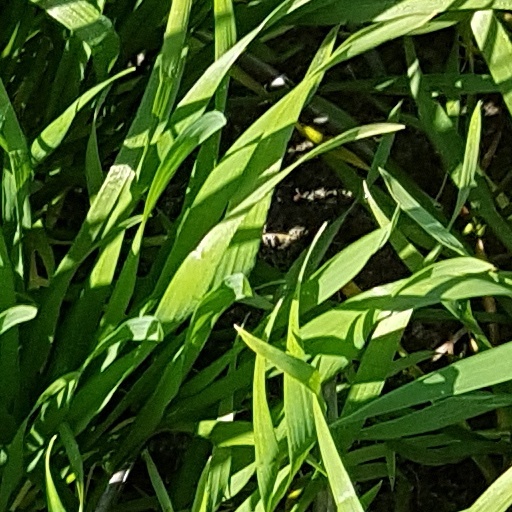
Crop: wheat